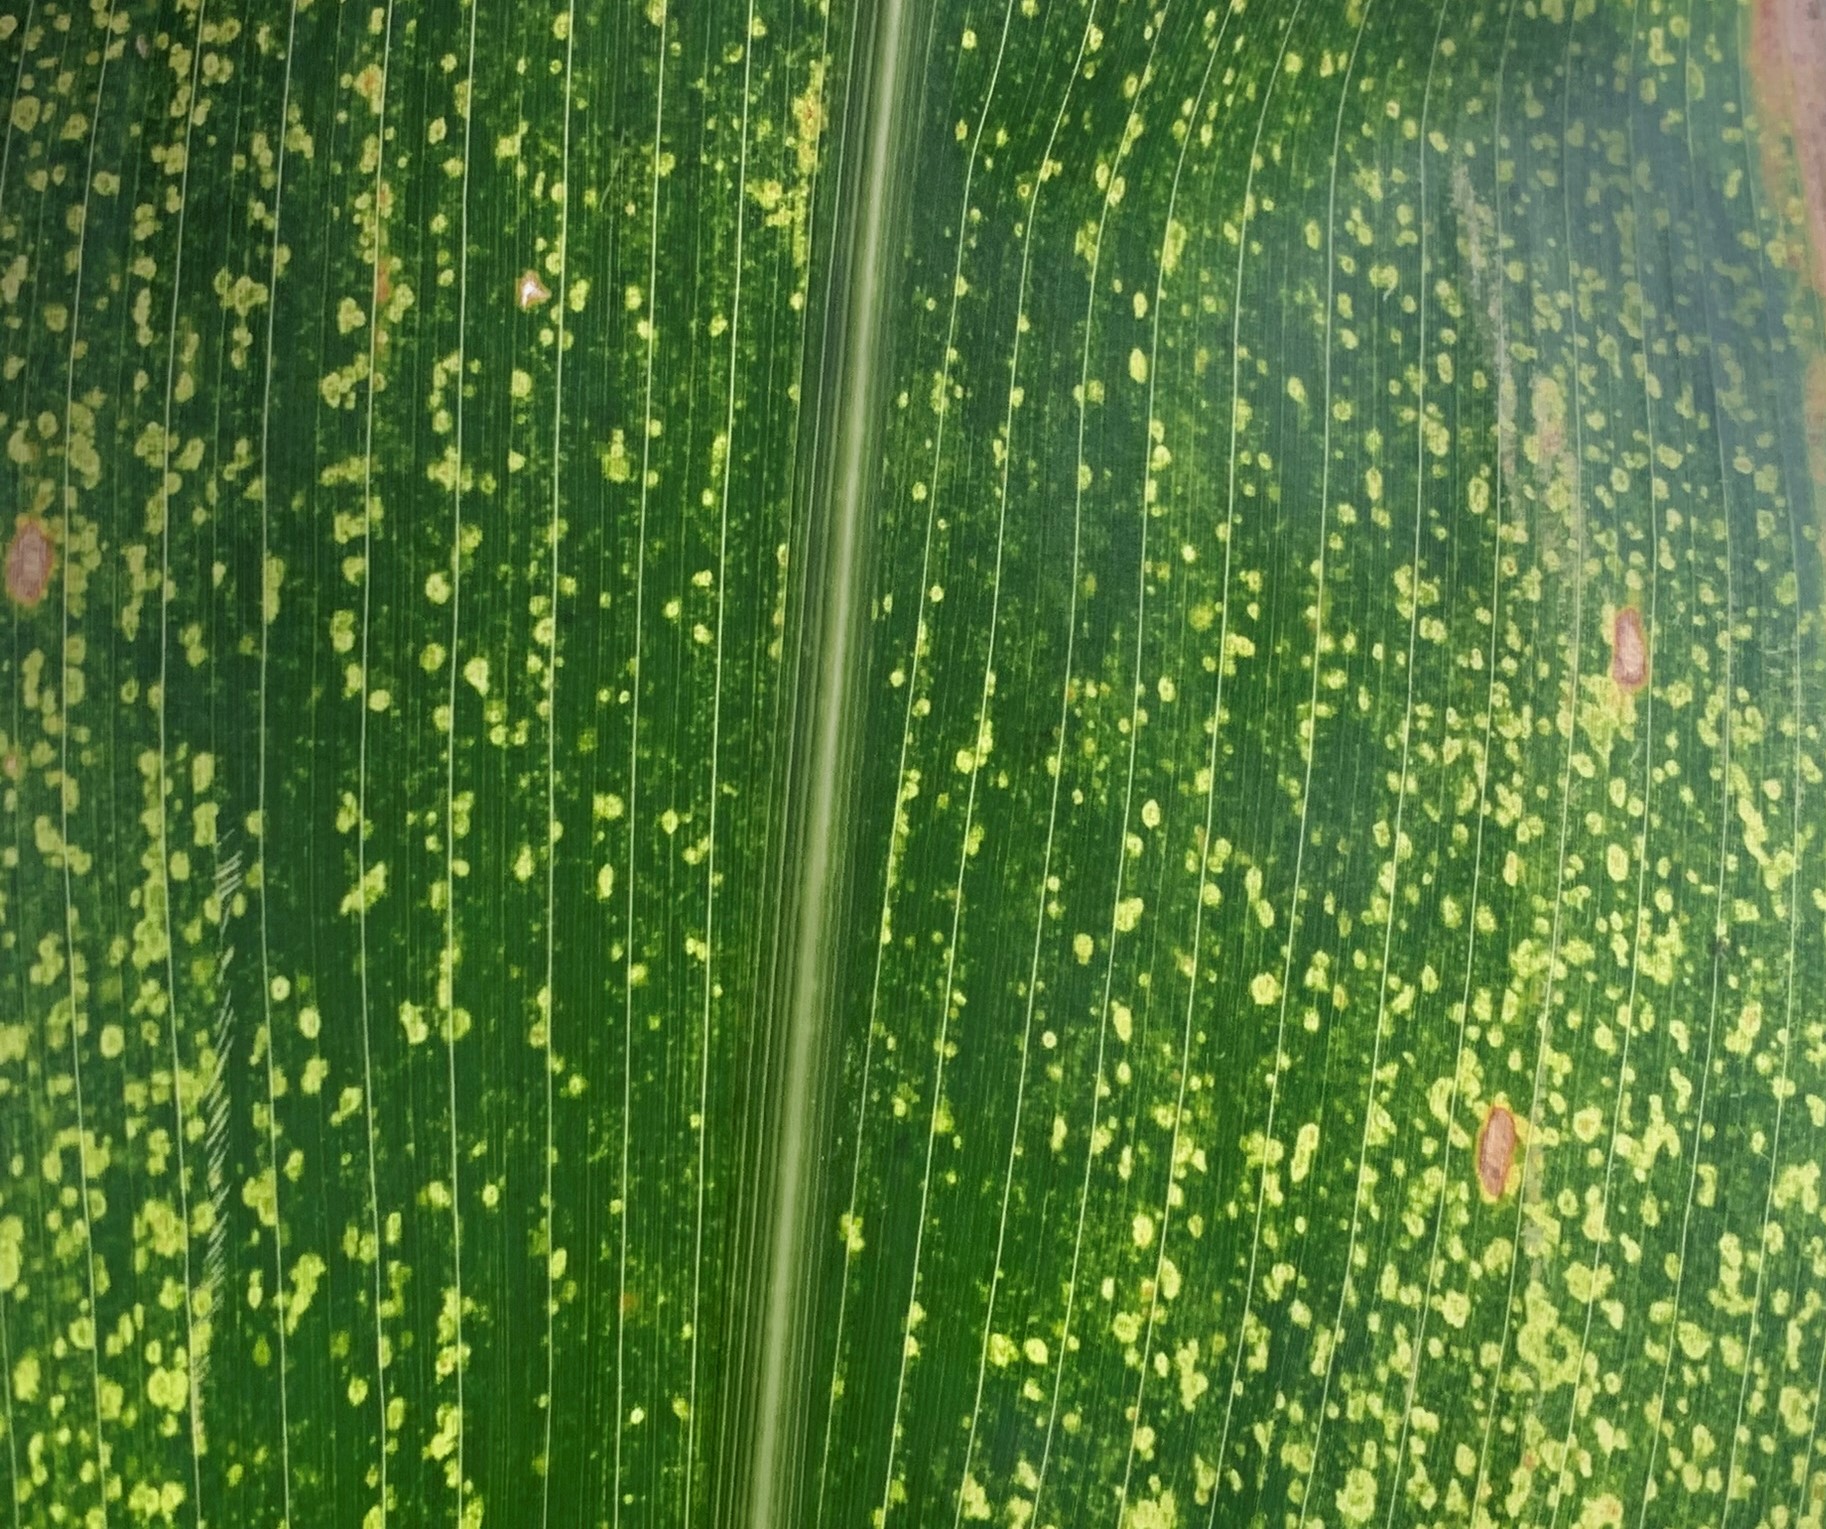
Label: MLN